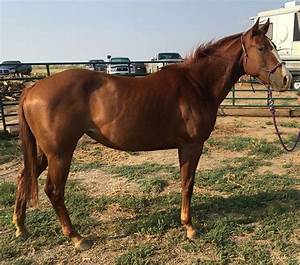
Label: cavallo